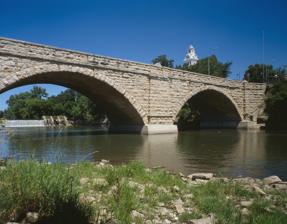
Building: Elkader Keystone Bridge
Country: United States of America
Year built: 1889
United States historic place Elkader Keystone Bridge U.S. National Register of Historic Places Show map of Iowa Show map of the United States Location Bridge Street Elkader, Iowa Coordinates 42°51′18″N 91°24′13″W / 42.85500°N 91.40361°W / 42.85500; -91.40361 Built 1889 Built by Byrne and Blade Architect M. Tschirgi Architectural style Closed-spandrel deck arch bridge NRHP reference No. 76000747 Added to NRHP November 7, 1976 The Elkader Keystone Bridge is a historic structure located in Elkader, Iowa , United States.  The old iron truss bridge that crossed the Turkey River at this location was declared unsafe in 1888.  The Clayton County Board of Supervisors decided to construct a bridge of native limestone as way of saving money and providing a reliable crossing. Engineer M. Tschirgi designed the structure and Dubuque stonemasons Byrne and Blade constructed the bridge.  It was built at a cost of $16,282, and spans the river for 346 feet (105 m). This is one of the largest twin arched keystone bridges  west of the Mississippi River . A sidewalk was added on the north side of the structure in 1924.  The bridge was individually listed on the National Register of Historic Places in 1976. See also List of bridges documented by the Historic American Engineering Record in Iowa References